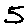
Label: 5